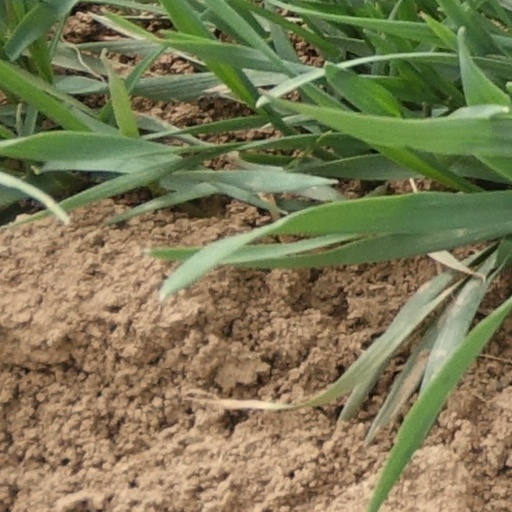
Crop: wheat